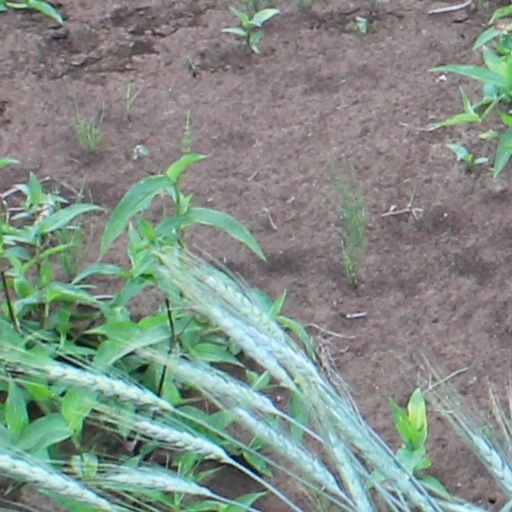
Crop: wheat